3rd Kent Artillery Volunteers (Royal Arsenal)

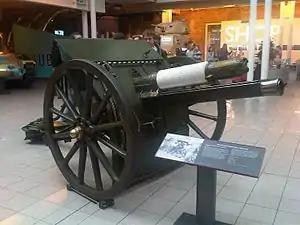
18-pounder Mk II field gun preserved at the Imperial War Museum.

In August 1915 the 36th (Ulster) Division was being readied for service. Its infantry were largely drawn from the Ulster Volunteers and had already received weapons training before the war; the artillery however were newly raised Londoners, and the drivers were still being taught to mount and dismount from wooden horses. The 1st London Divisional Artillery were therefore attached to the Ulster Division until its own gunners were ready for active service. The London field brigades were re-equipped with 18-pounder guns and accompanied the Ulster Division to France, 1/I City of London Bde landing at Le Havre on 4 October 1915. It was in the Line by the middle of the month.